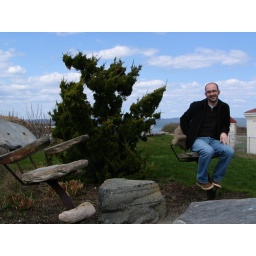
Graeme on a stone rocking chair in Cape Elizabeth.